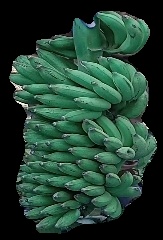
Variety: elakki-bale
Grade: grade1